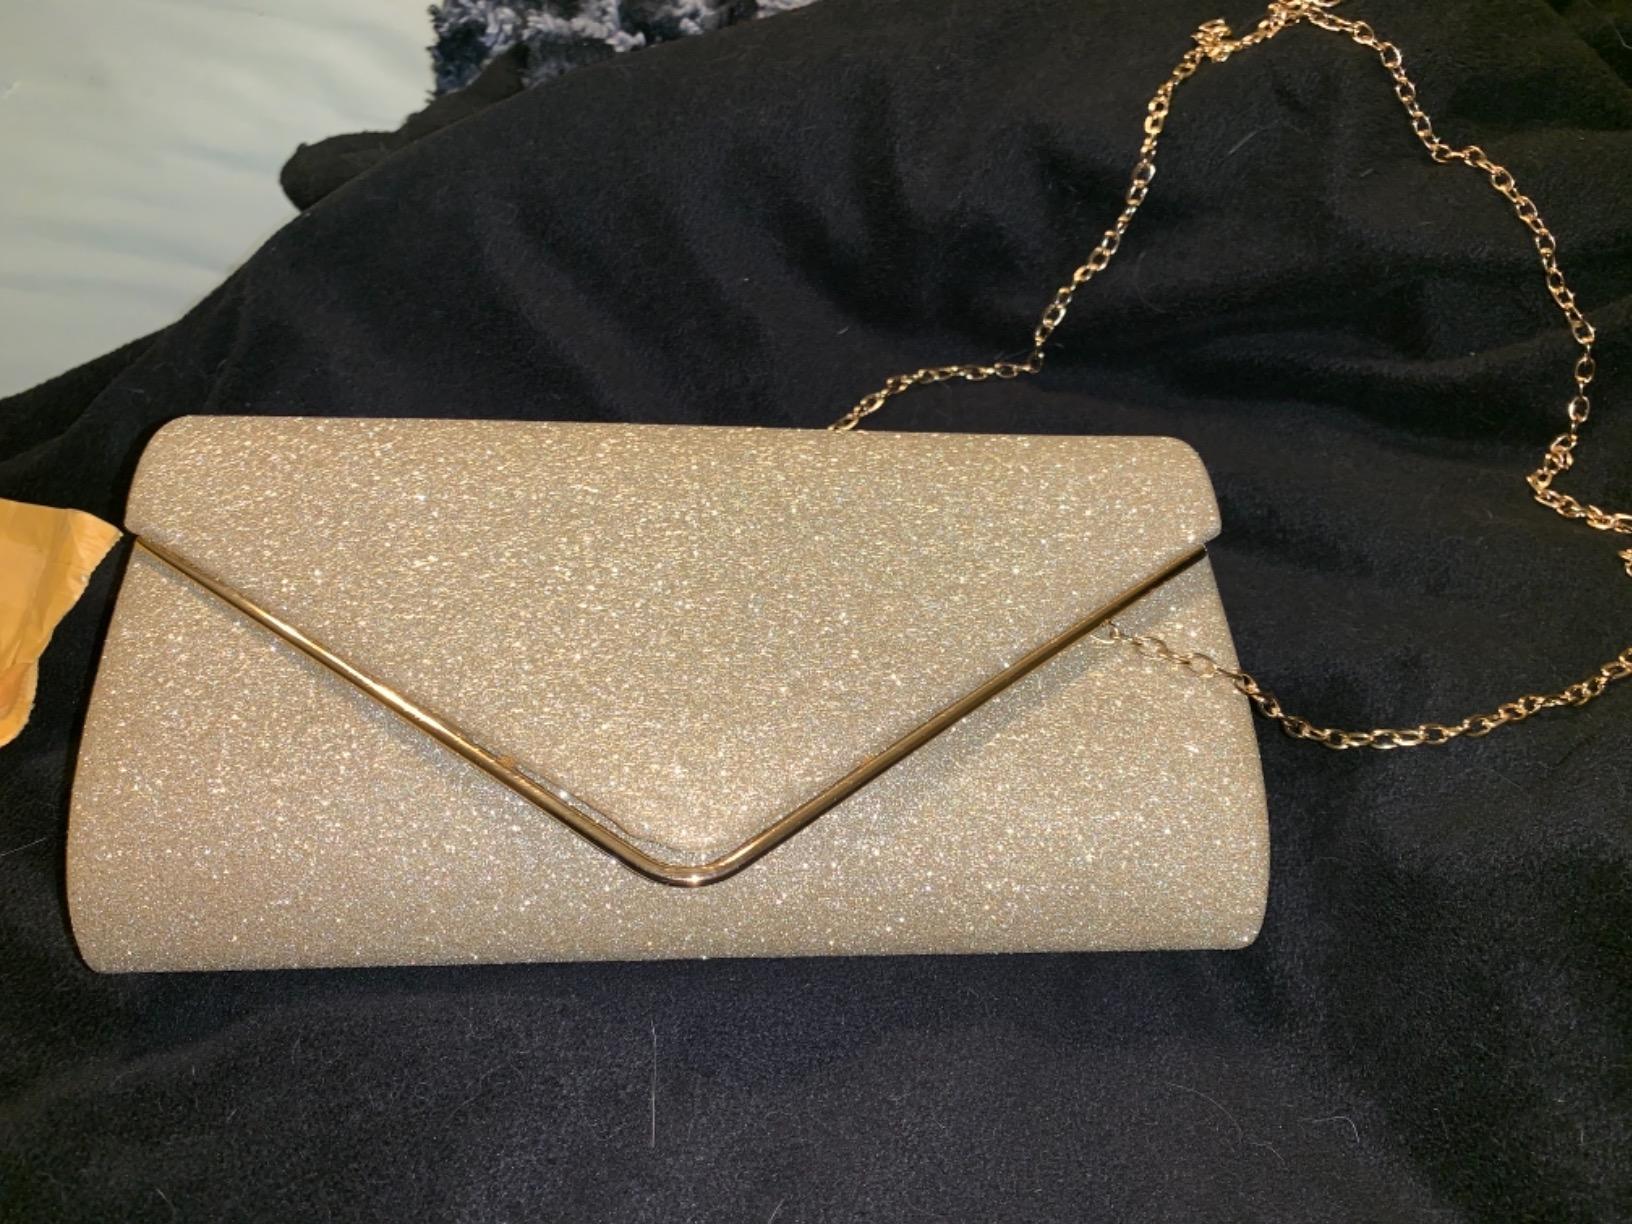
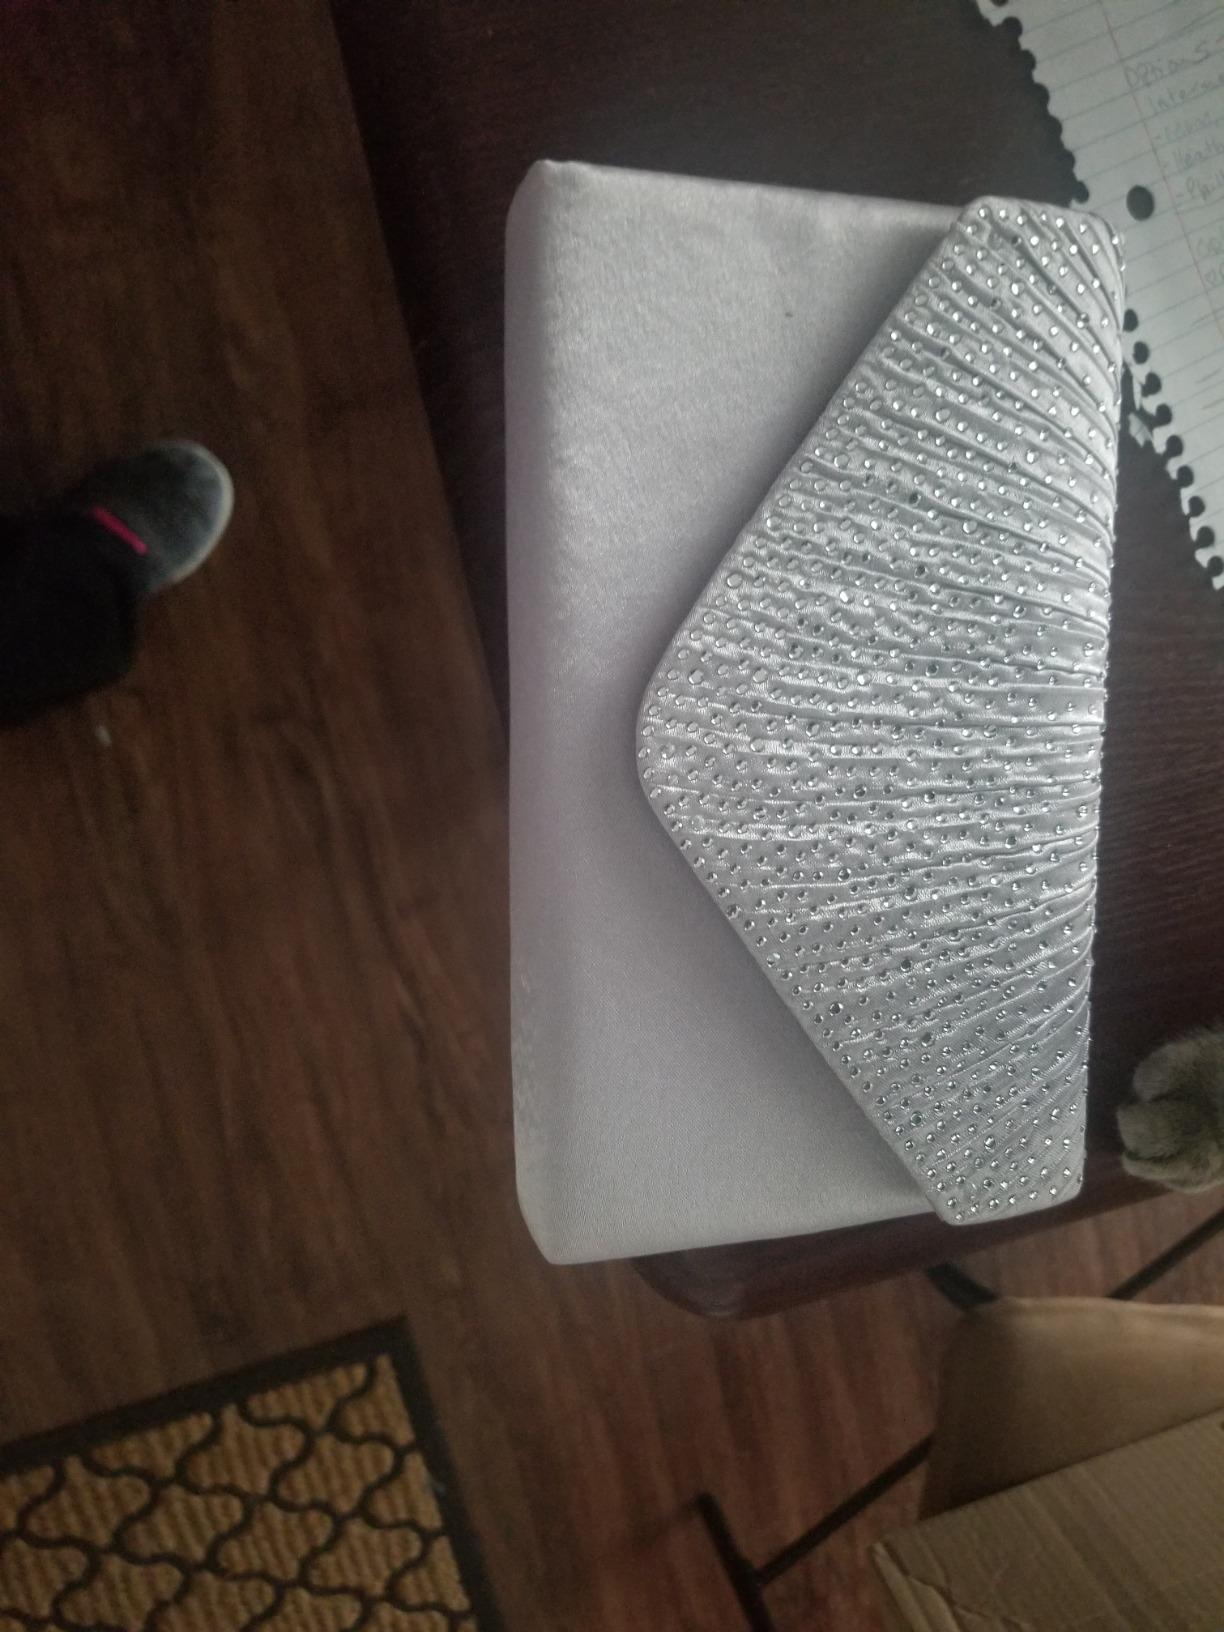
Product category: accessories_handbag
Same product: no